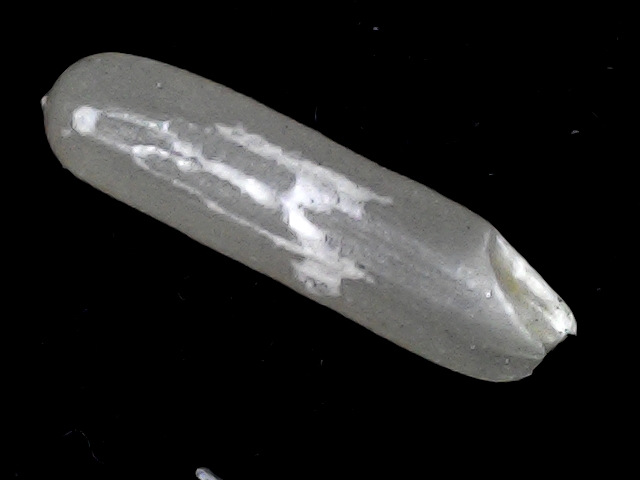
Rice variety: BD57